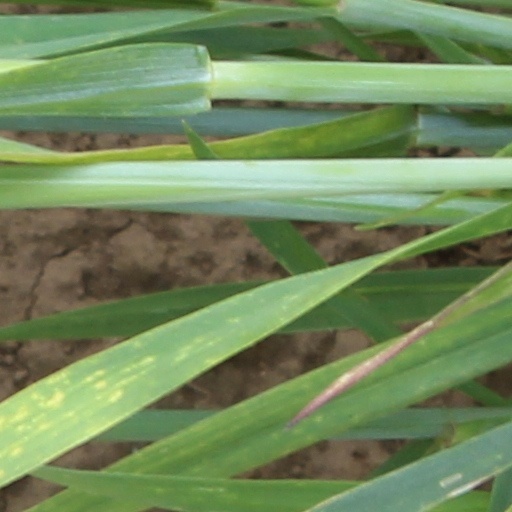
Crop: wheat